Describe the emotion expressed in this image:  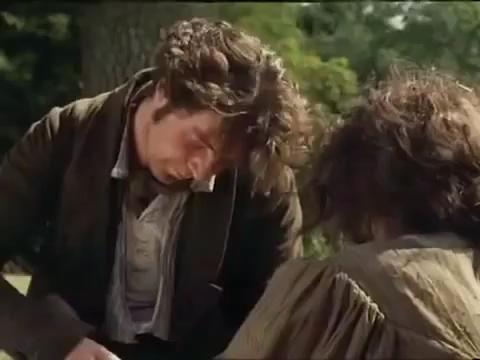
This person displays Suffering, valence and arousal with moderate intensity.